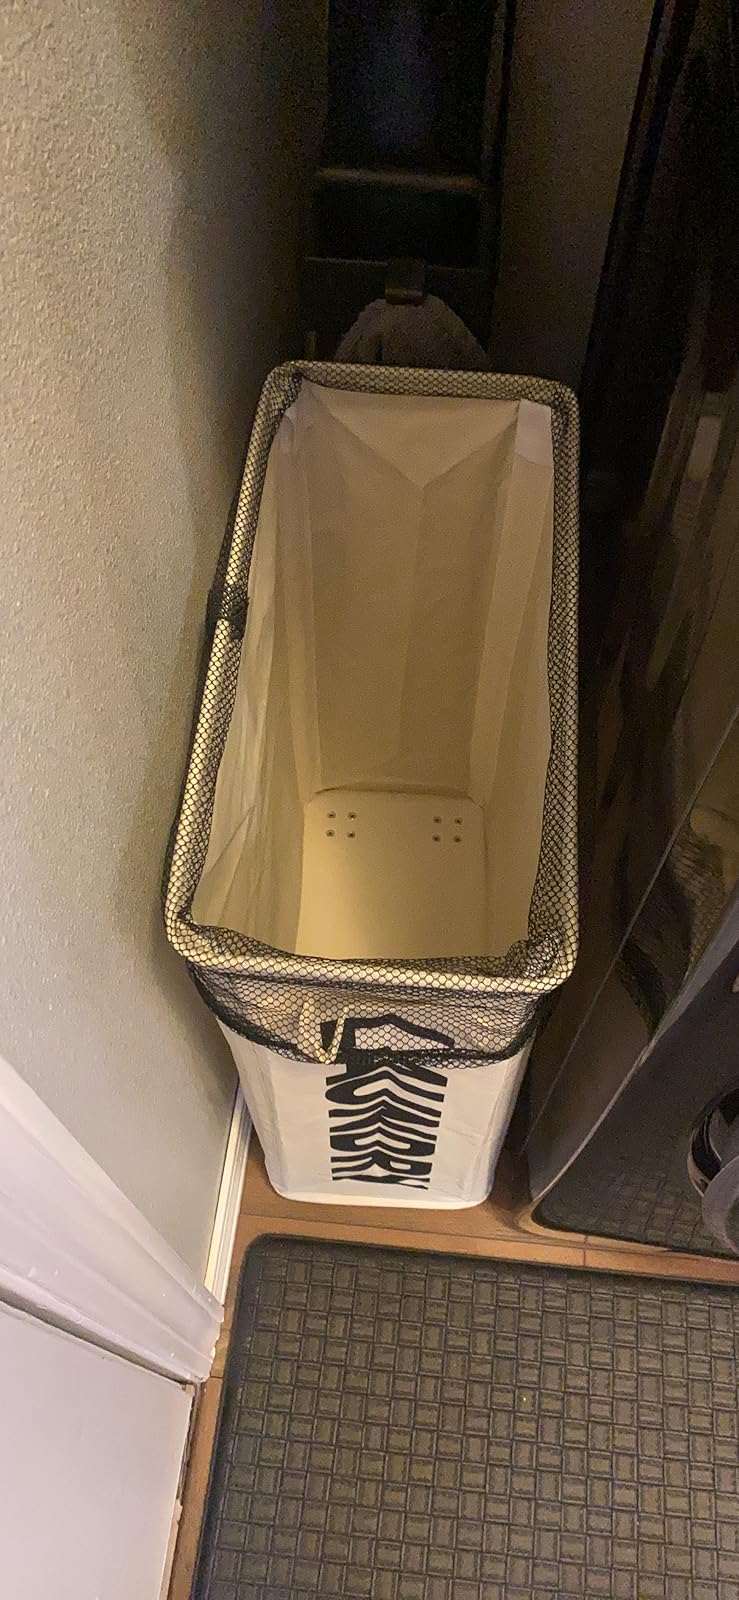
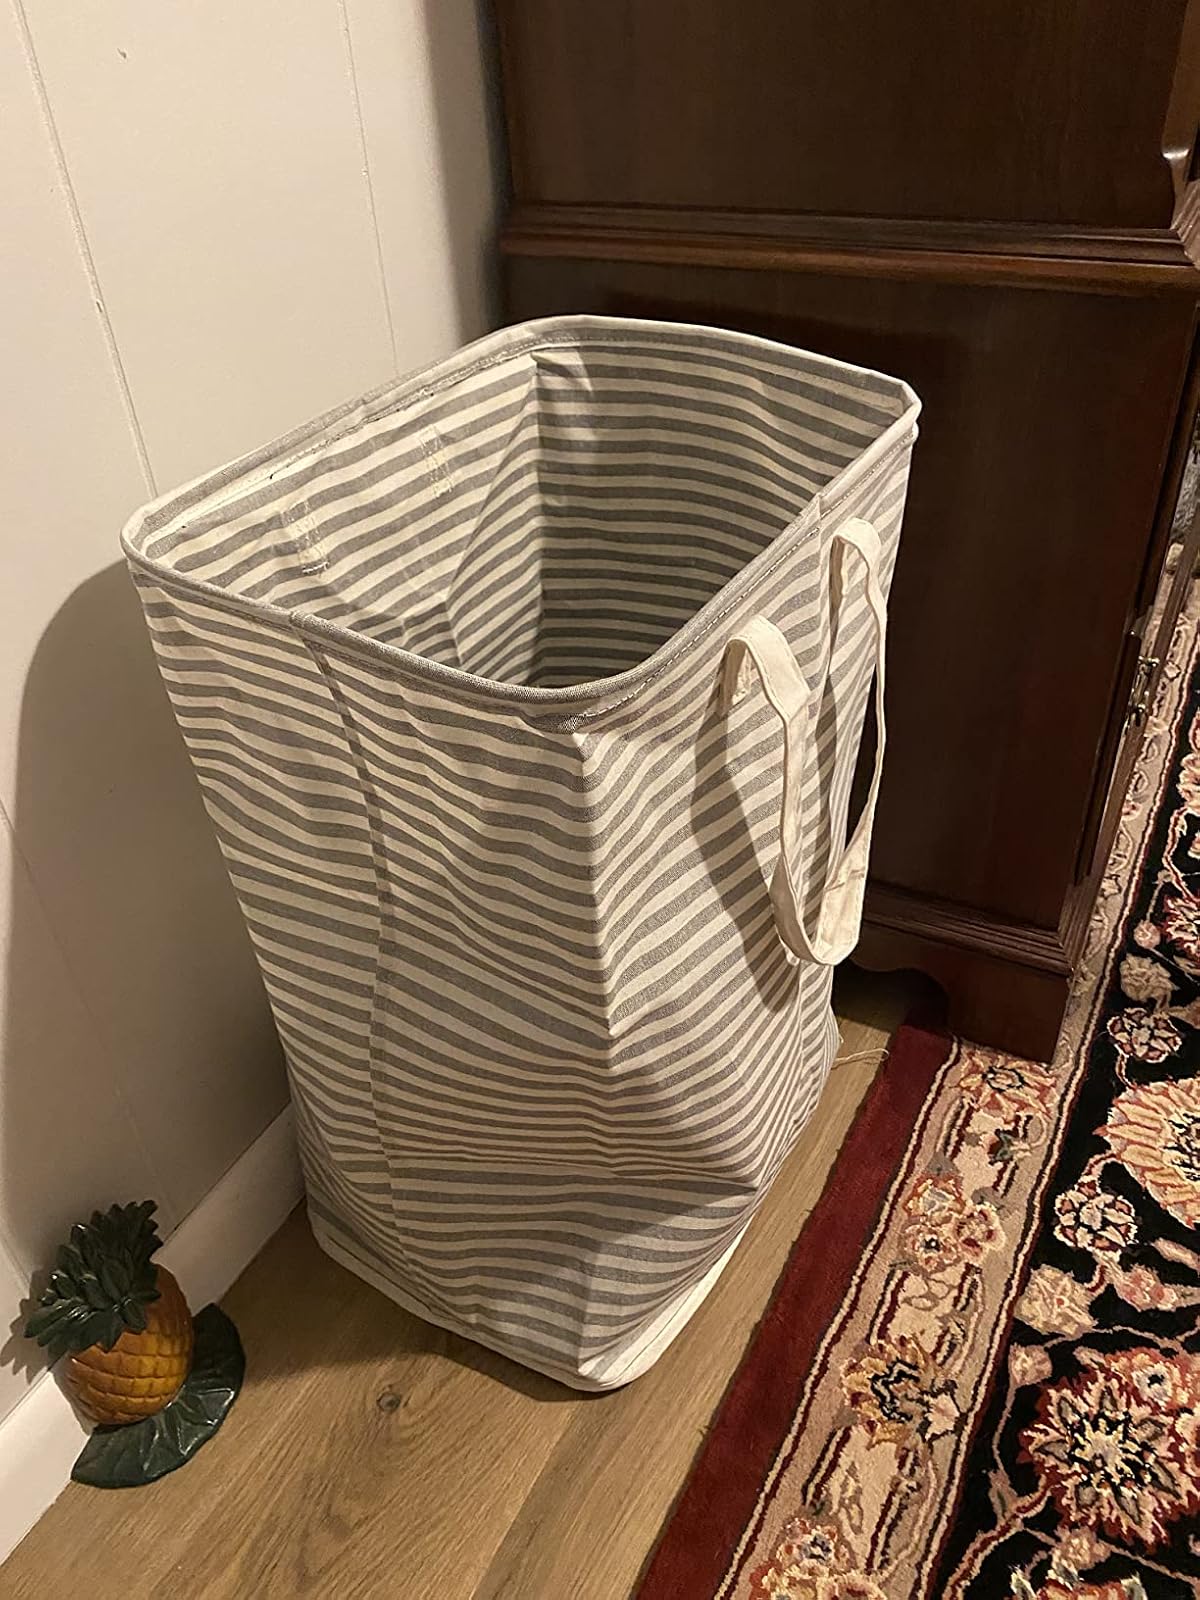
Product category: items_hamper
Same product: no